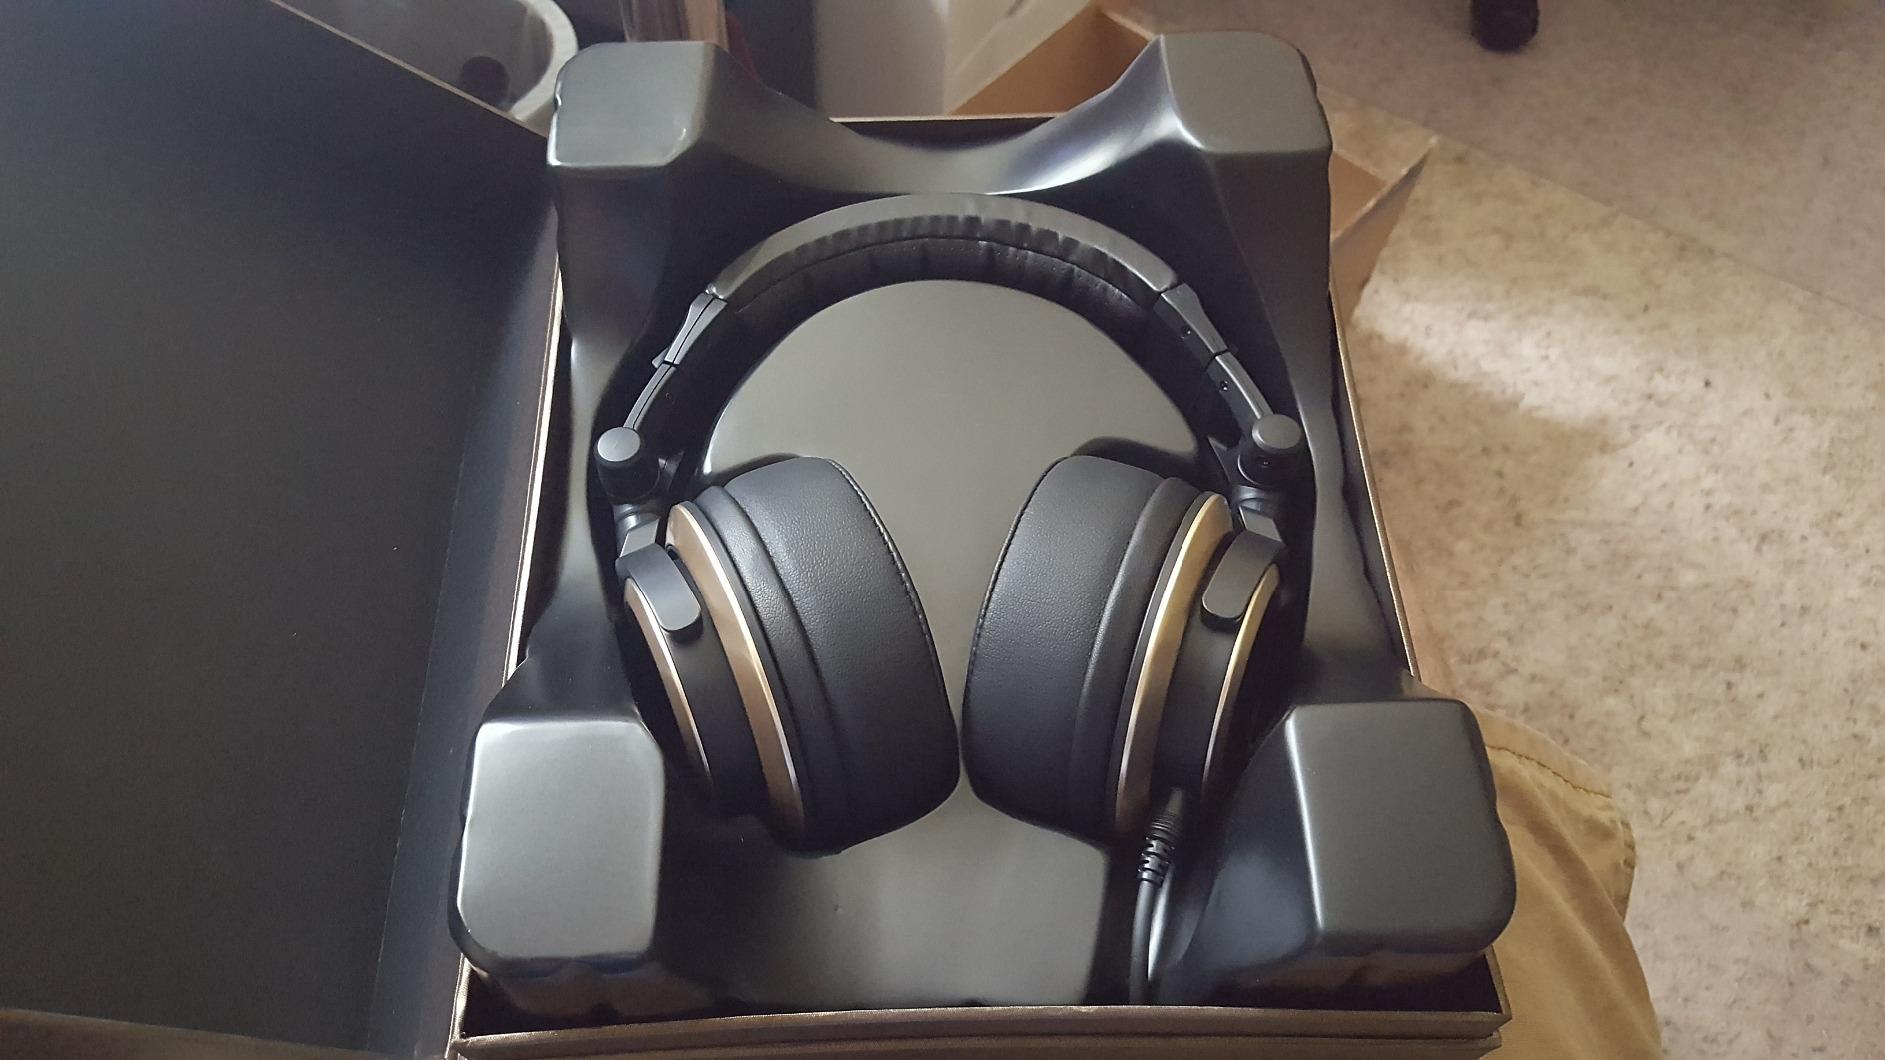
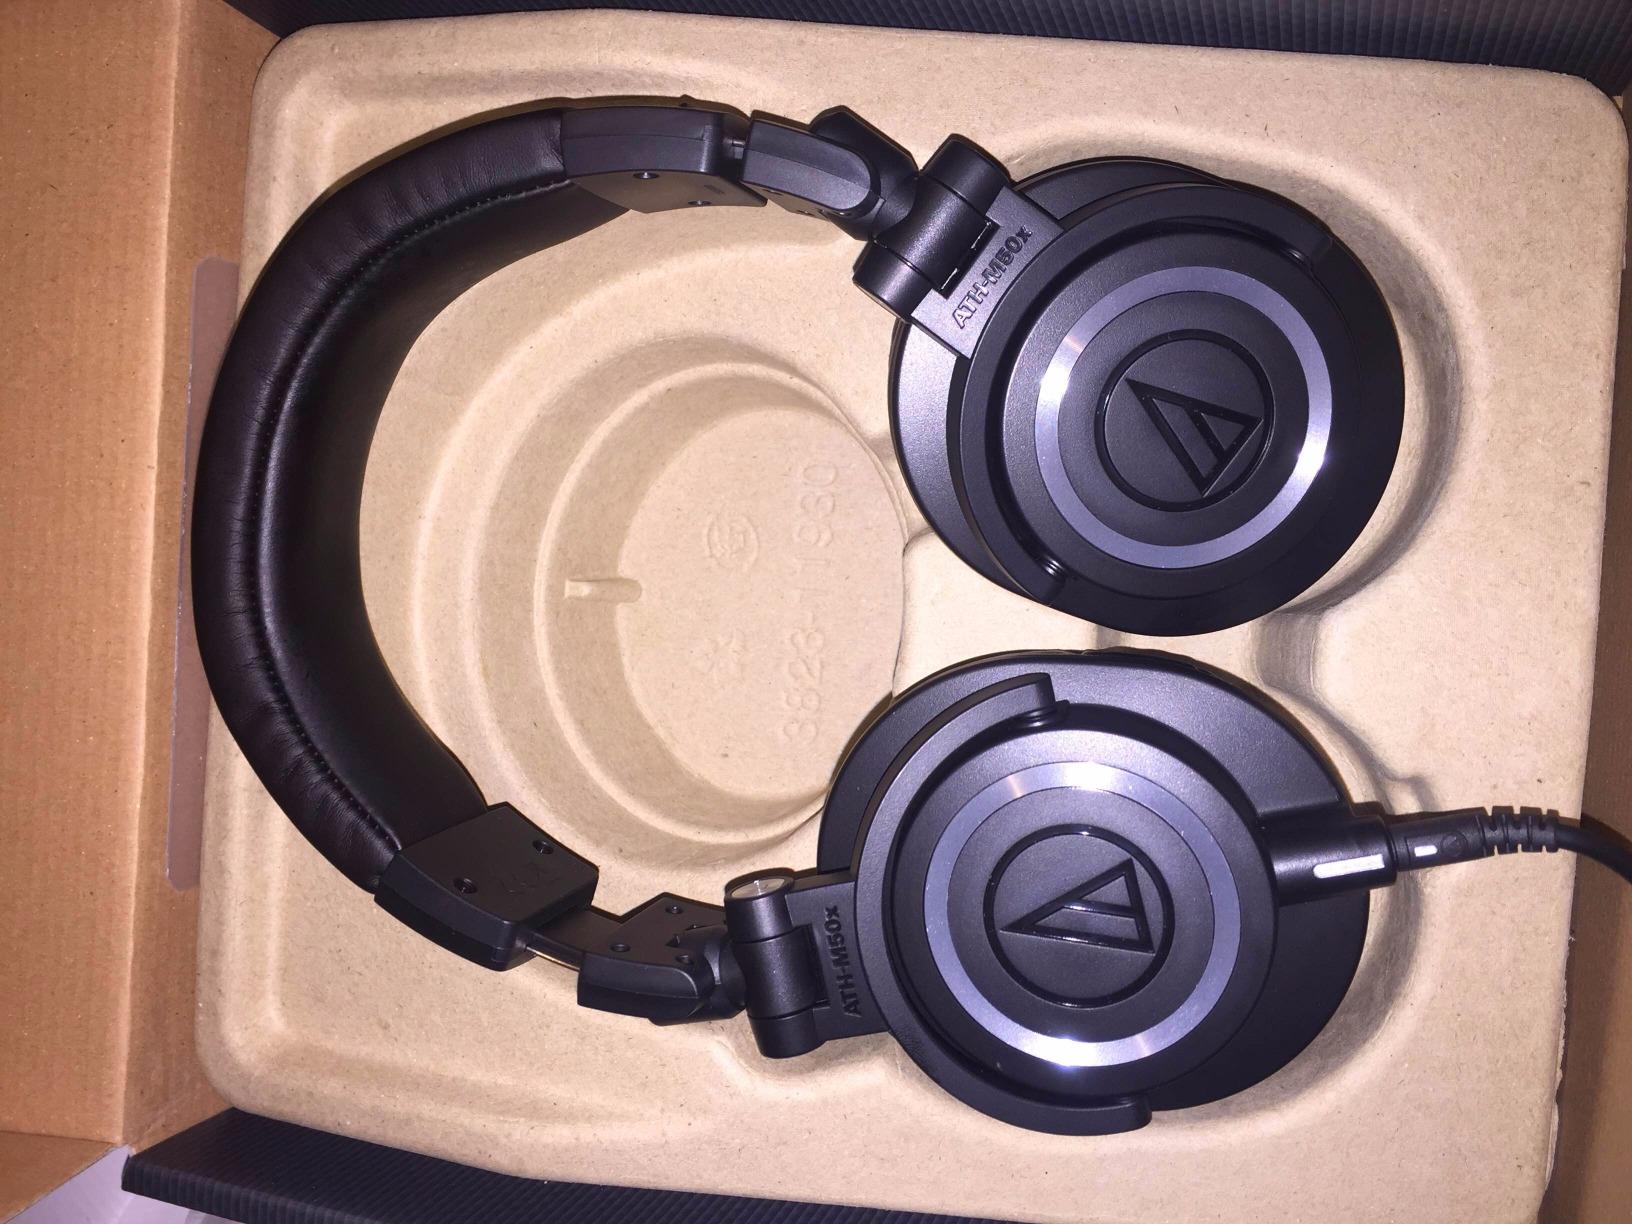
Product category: headphones
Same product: no